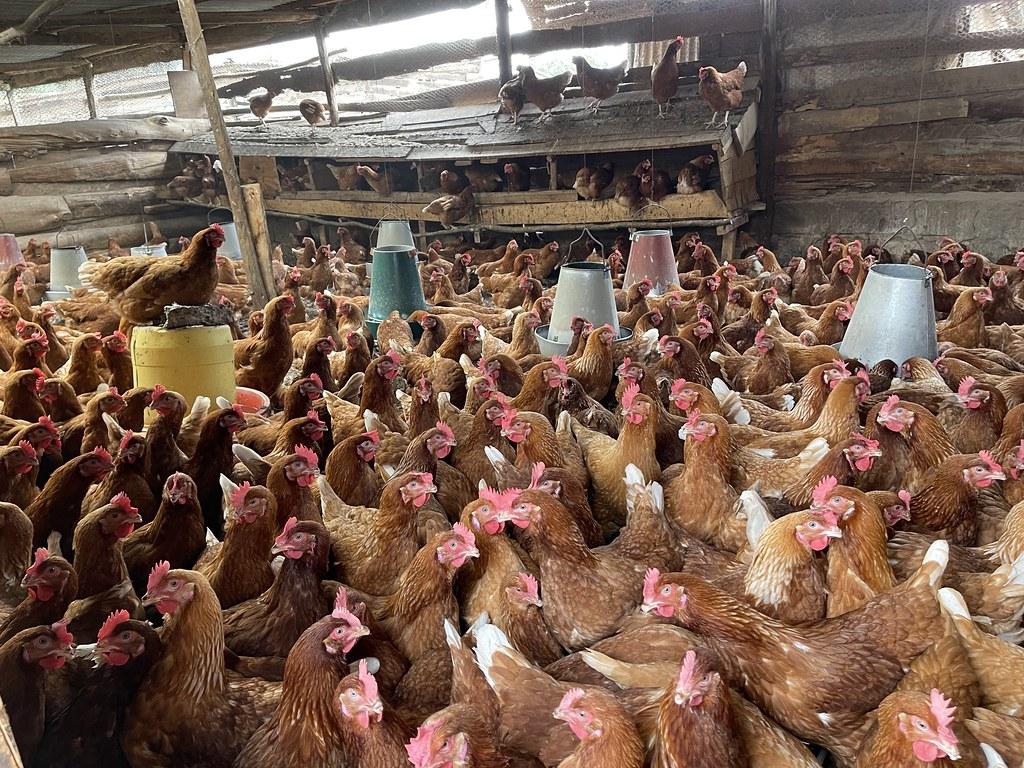
Kundi kubwa la kuku wenye rangi ya kahawia waliosambaa ndani ya banda lililotengenezwa kwa mbao na vyombo vya vyakula na maji vyenye rangi mbalimbali mfano njano, kijivu, kijani na nyekundu vikiwa ndani ya banda.